Aswan University

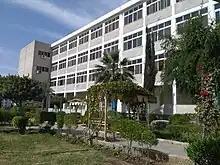
Faculty of Engineering

Aswan University is a university located in Aswan, Egypt. Established in 2012, it was previously known as the Aswan branch of the South Valley University.